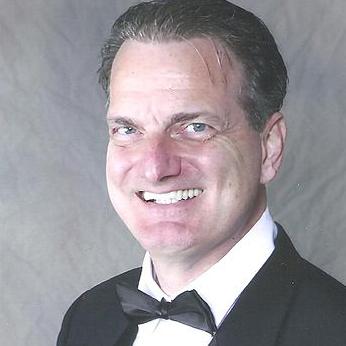
Age: 56